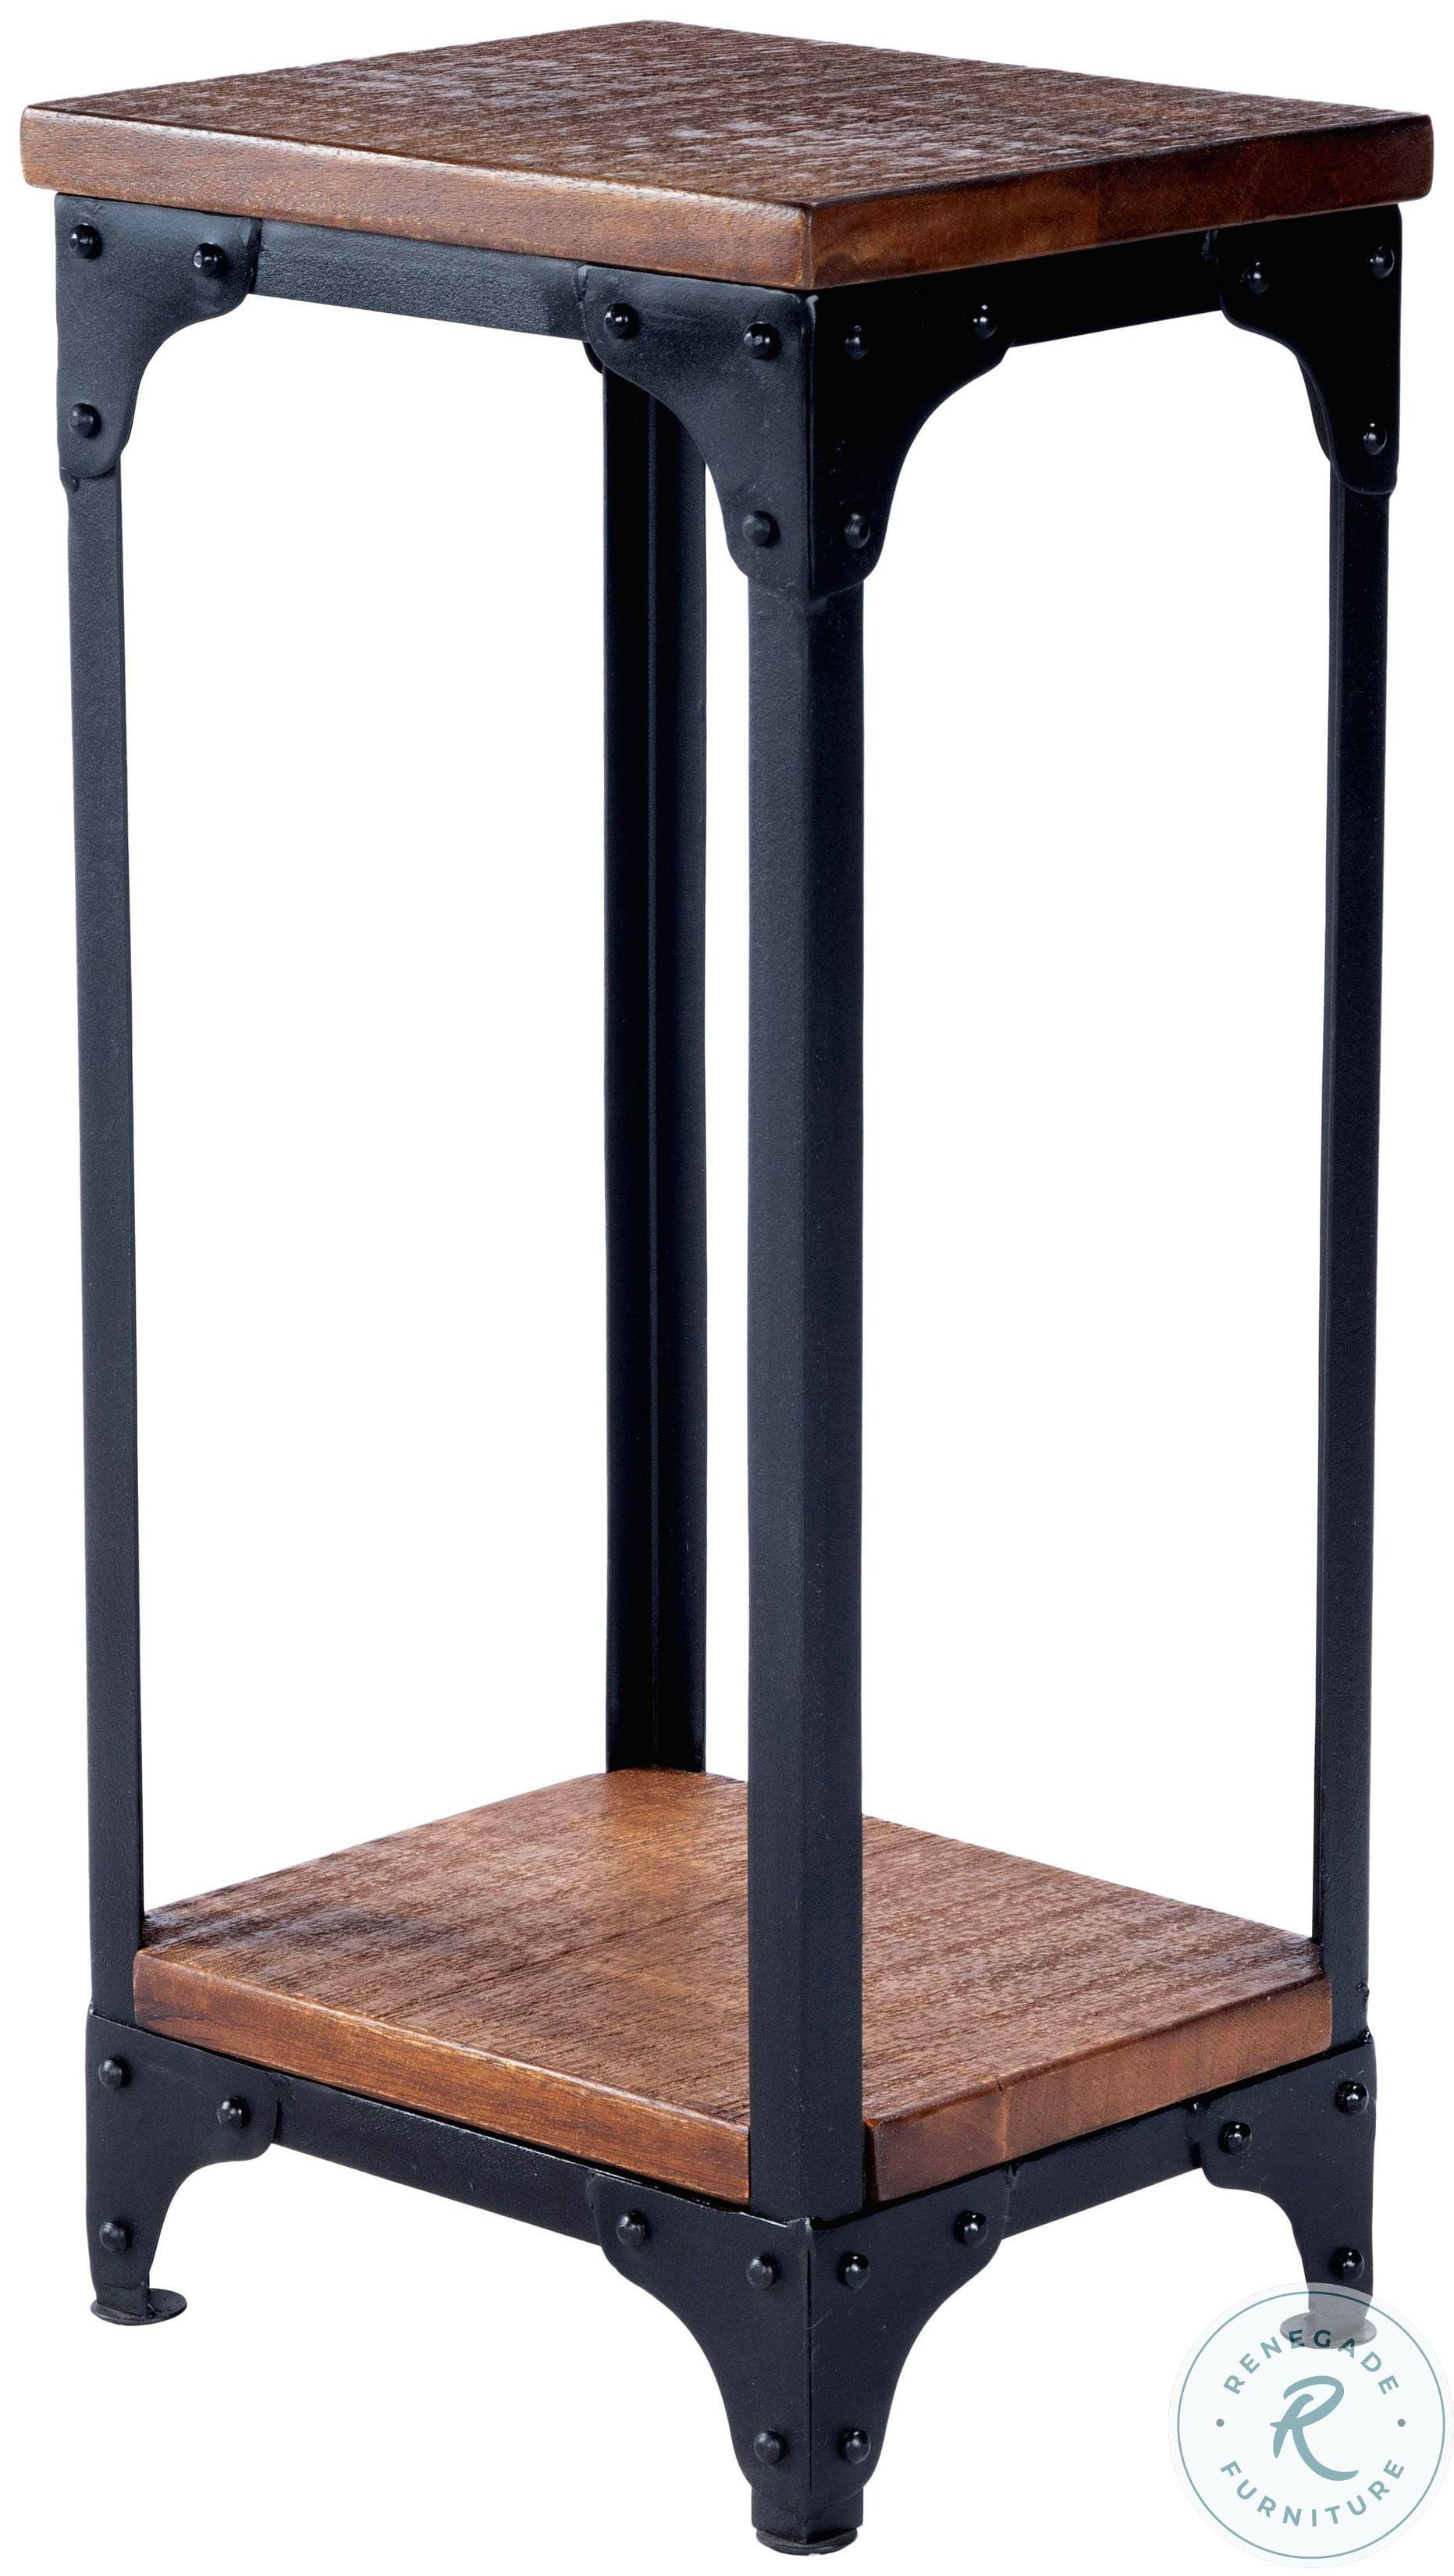
Category: Decor
Style: Industrial